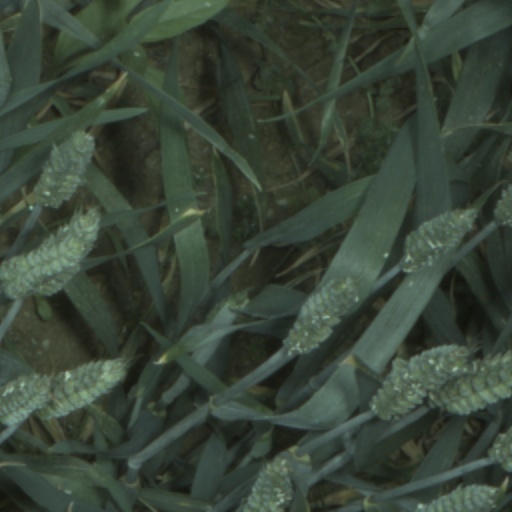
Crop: wheat